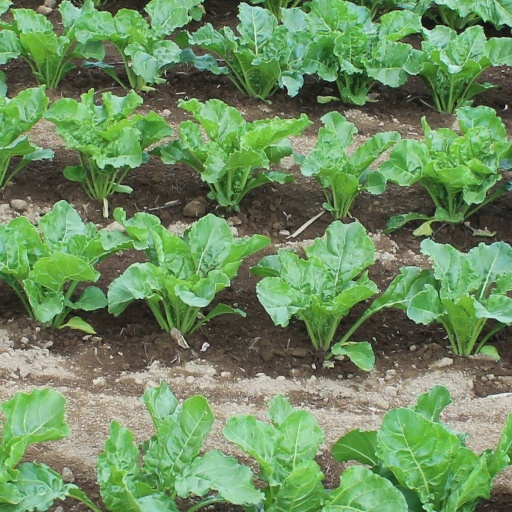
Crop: sugar beet